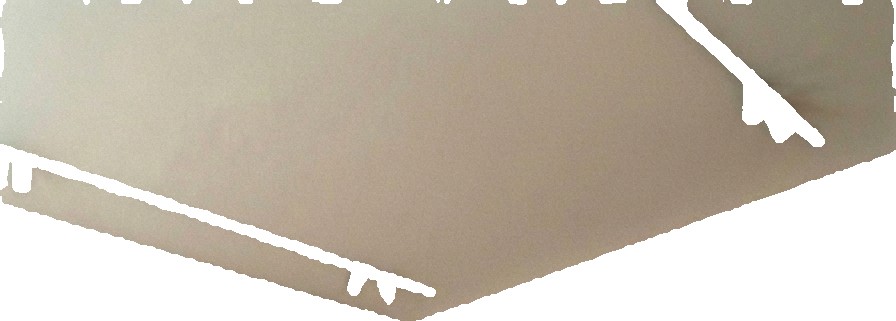
Surface category: ceiling